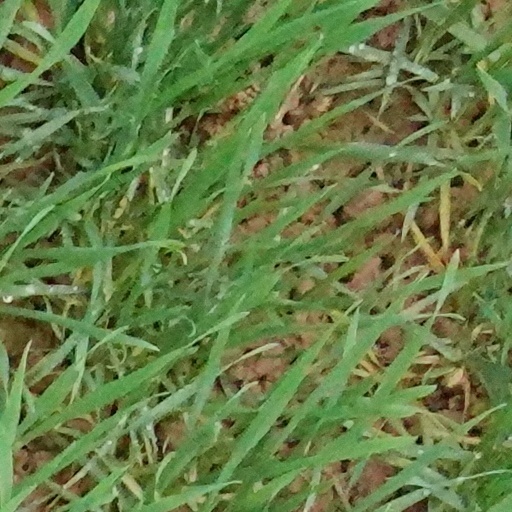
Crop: wheat